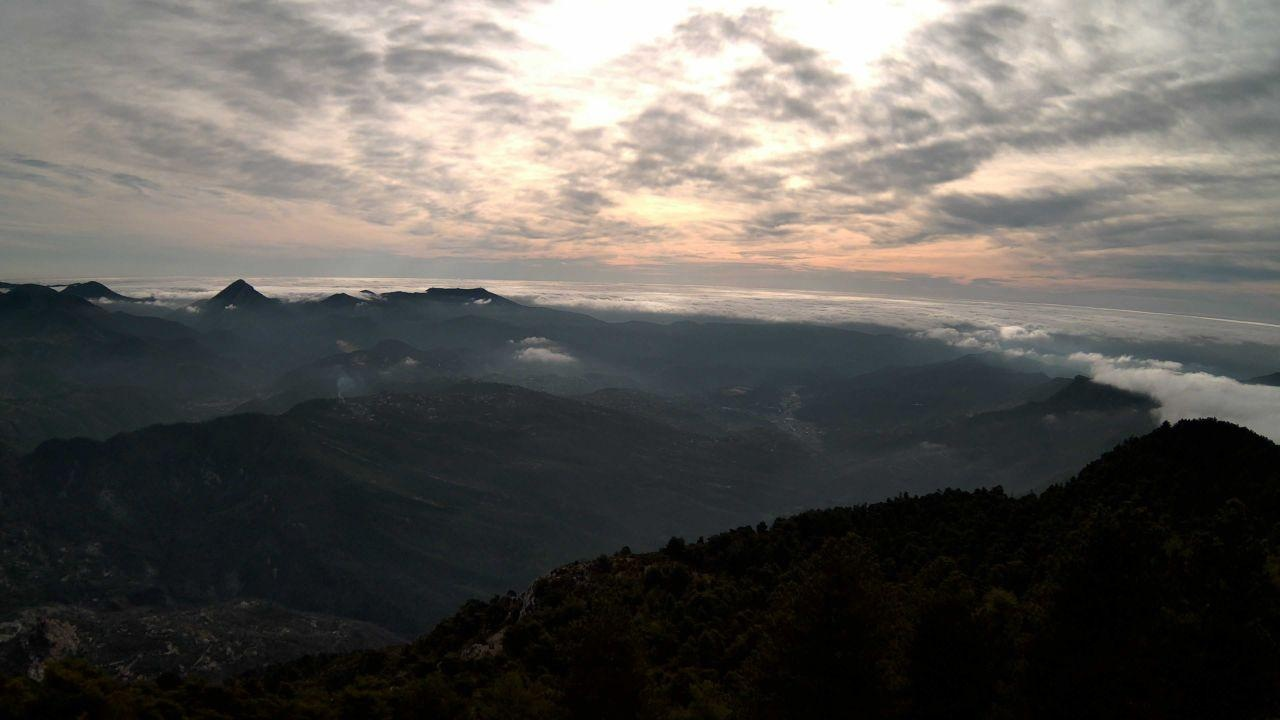
Fire: no
Smoke: yes